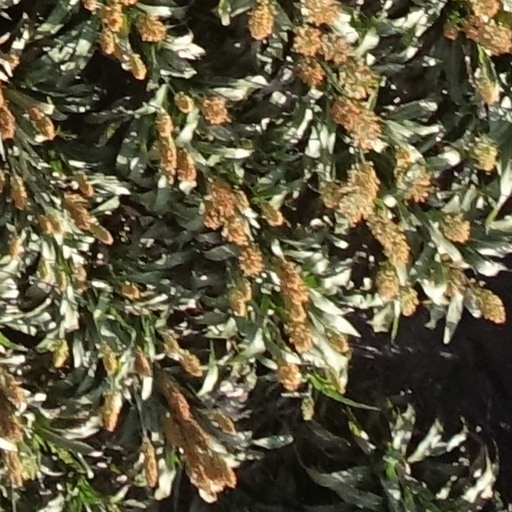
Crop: sorghum